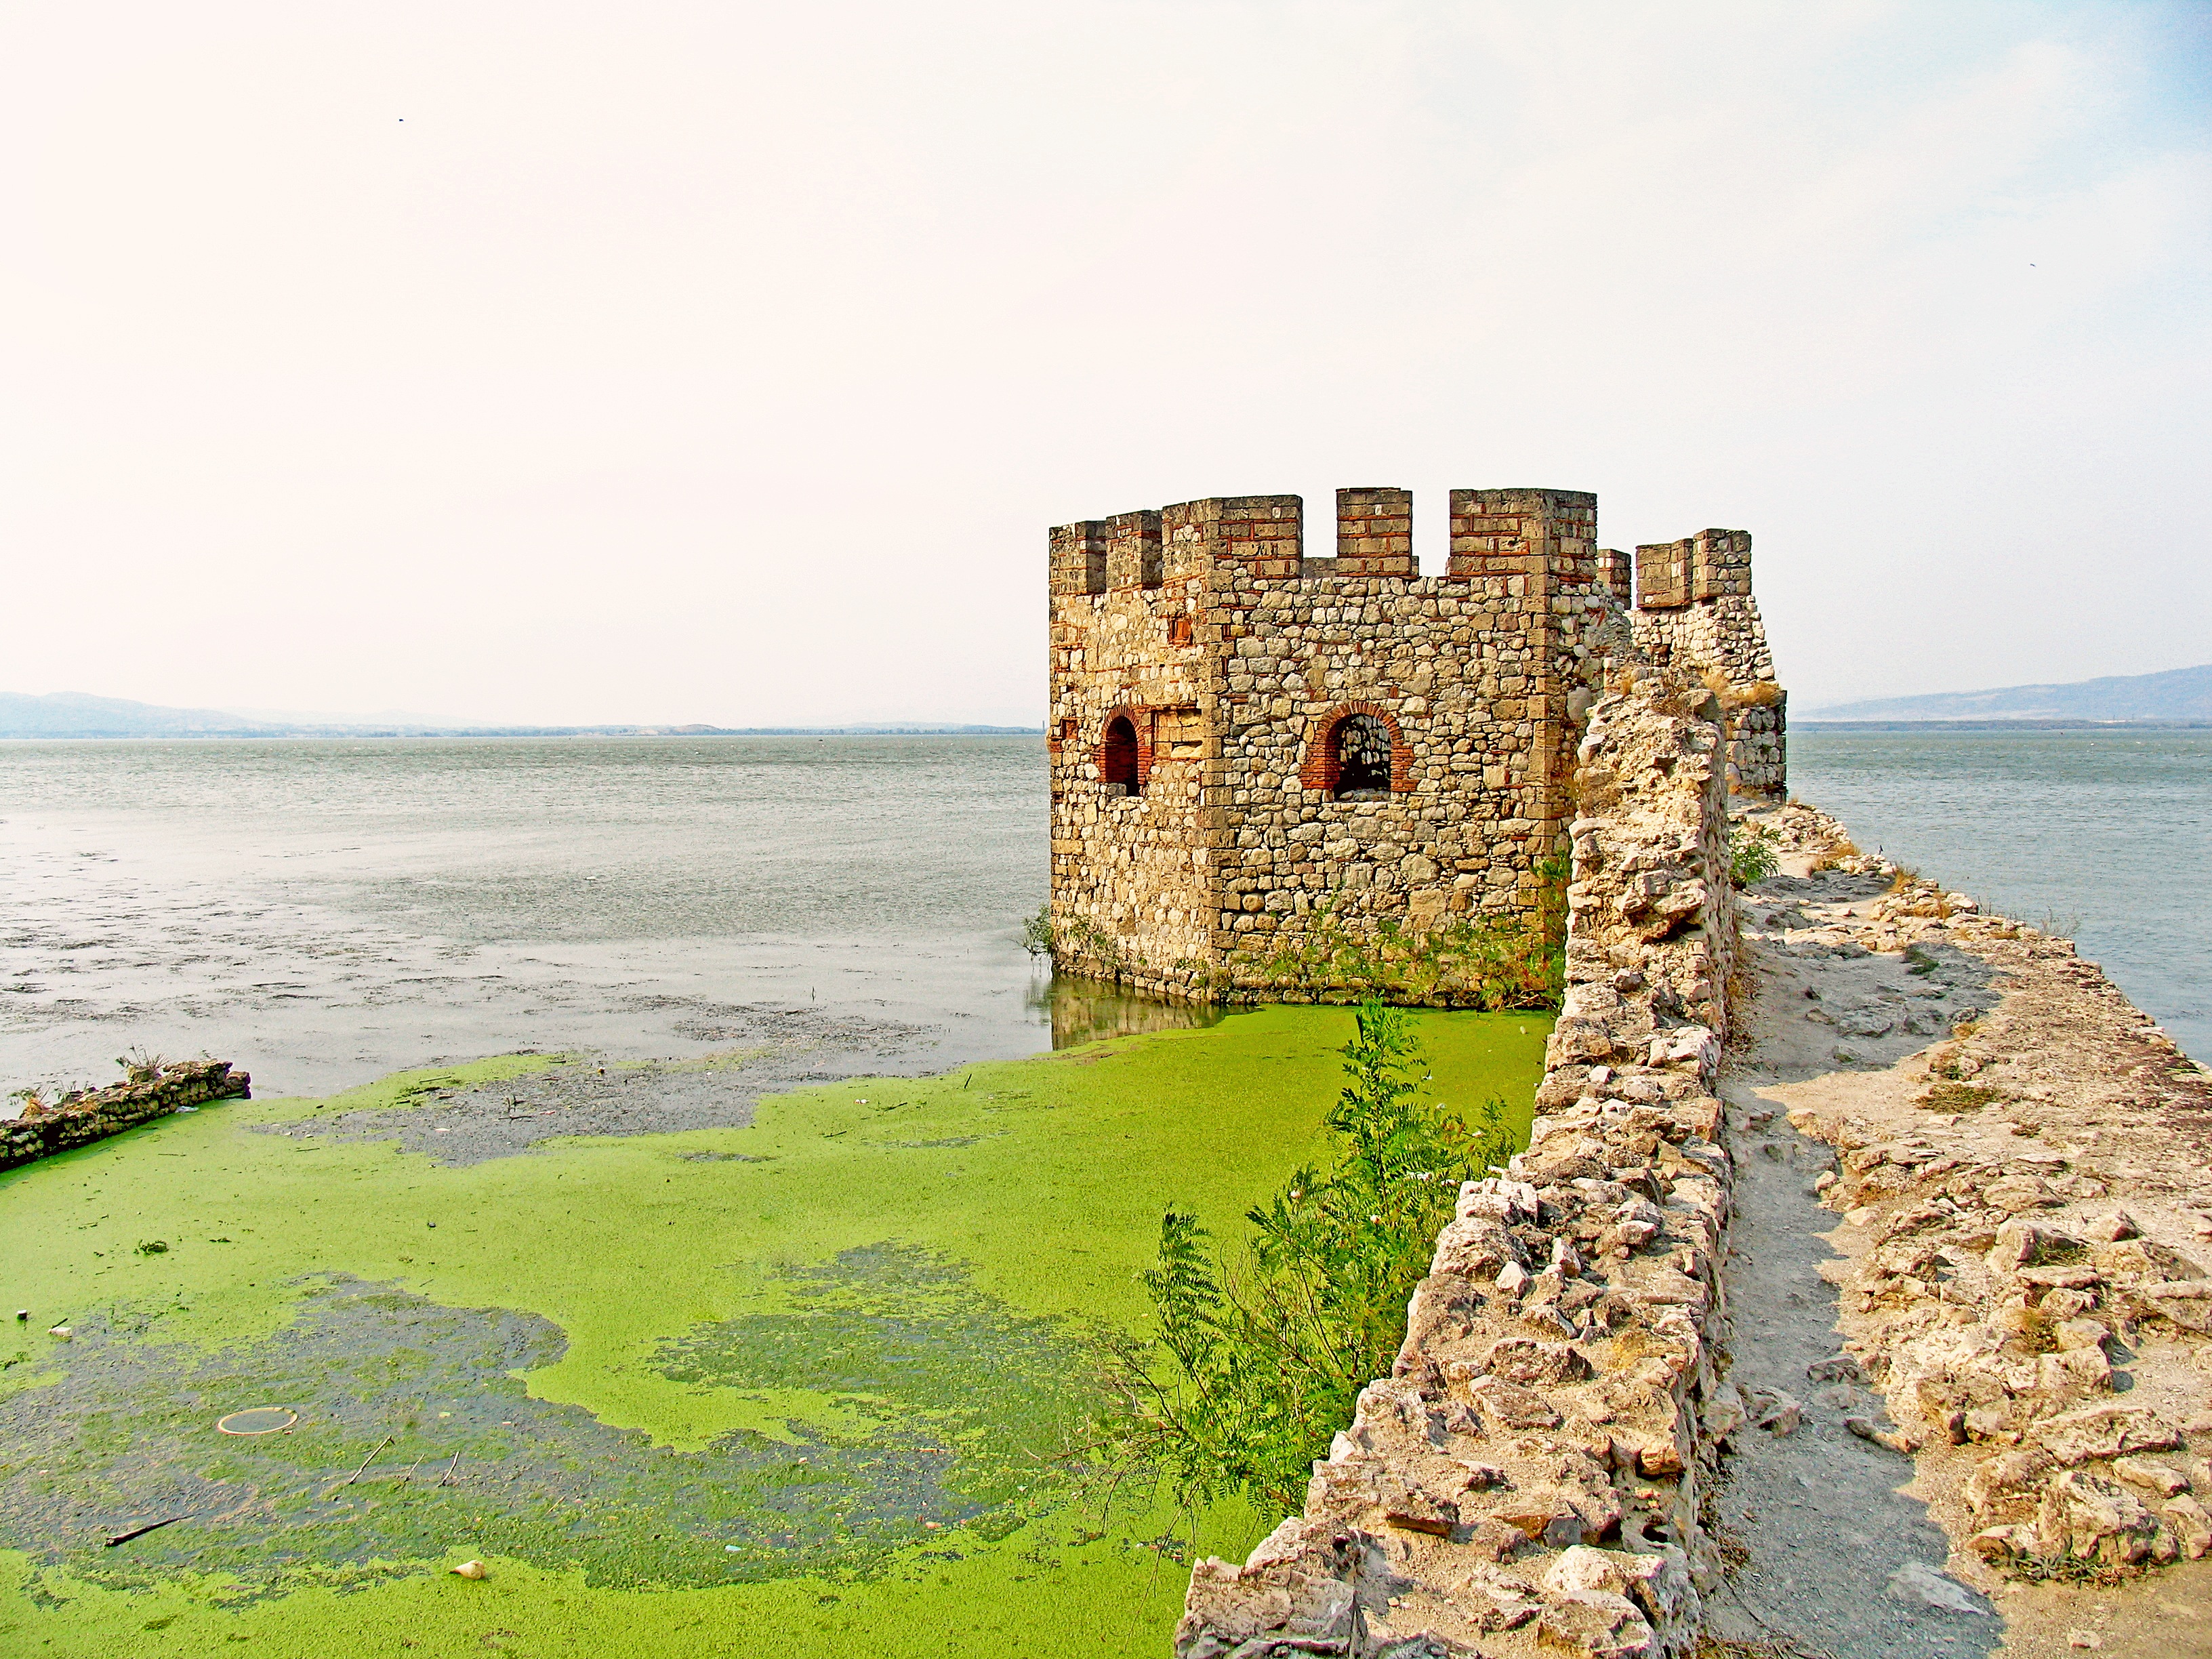
beach, sea, coast, rock, ocean, horizon, shore, building, old, river, vacation, travel, cliff, europe, cove, tower, bay, castle, fortification, terrain, medieval, serbia, balkans, fortress, danube, ruins, cape, ancient history, golubac